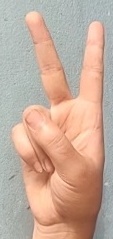
ASL sign: 2